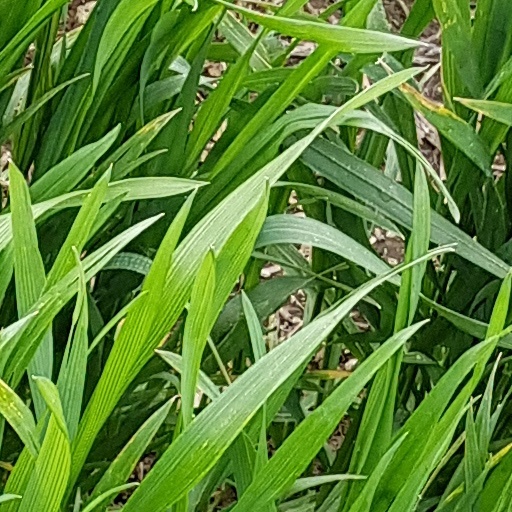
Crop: wheat